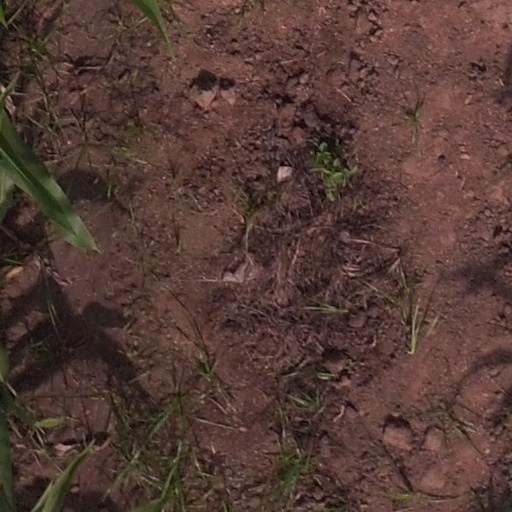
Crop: maize; corn